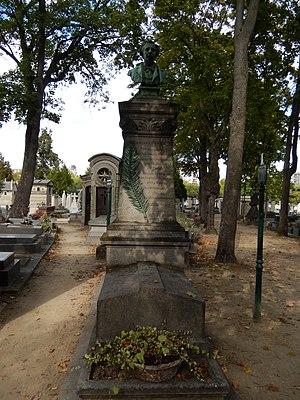
Tombe de Edouard Jacques (cimetière du Montparnasse)
Édouard Jacques est un homme politique français, né le 26 septembre 1828 à Saint-Omer et mort le 14 juin 1900 à Paris XIVᵉ.